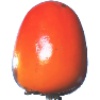
Label: Kaki 1